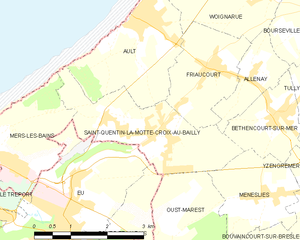
Carte des communes françaises Saint-Quentin-la-Motte-Croix-au-Bailly